David Millar

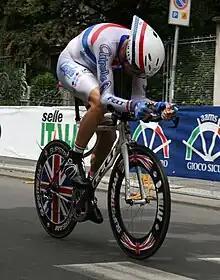
Millar at the 2008 Giro d'Italia

For the start of the 2008 season, Slipstream became known as Garmin Slipstream, and Millar took on part ownership of the team, in order to foster their anti-doping stance. He helped orchestrate 's victory in the Giro d'Italia opening team time trial. Millar was part of a five-man winning break on stage five of the 2008 Giro d'Italia when his chain broke in the last kilometre and he flung his bike to the roadside.